Daniel Caligiuri

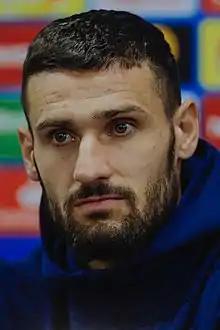
Caligiuri with Schalke 04 in 2018

Daniel Caligiuri (born 15 January 1988) is a former professional footballer who played as a midfielder.